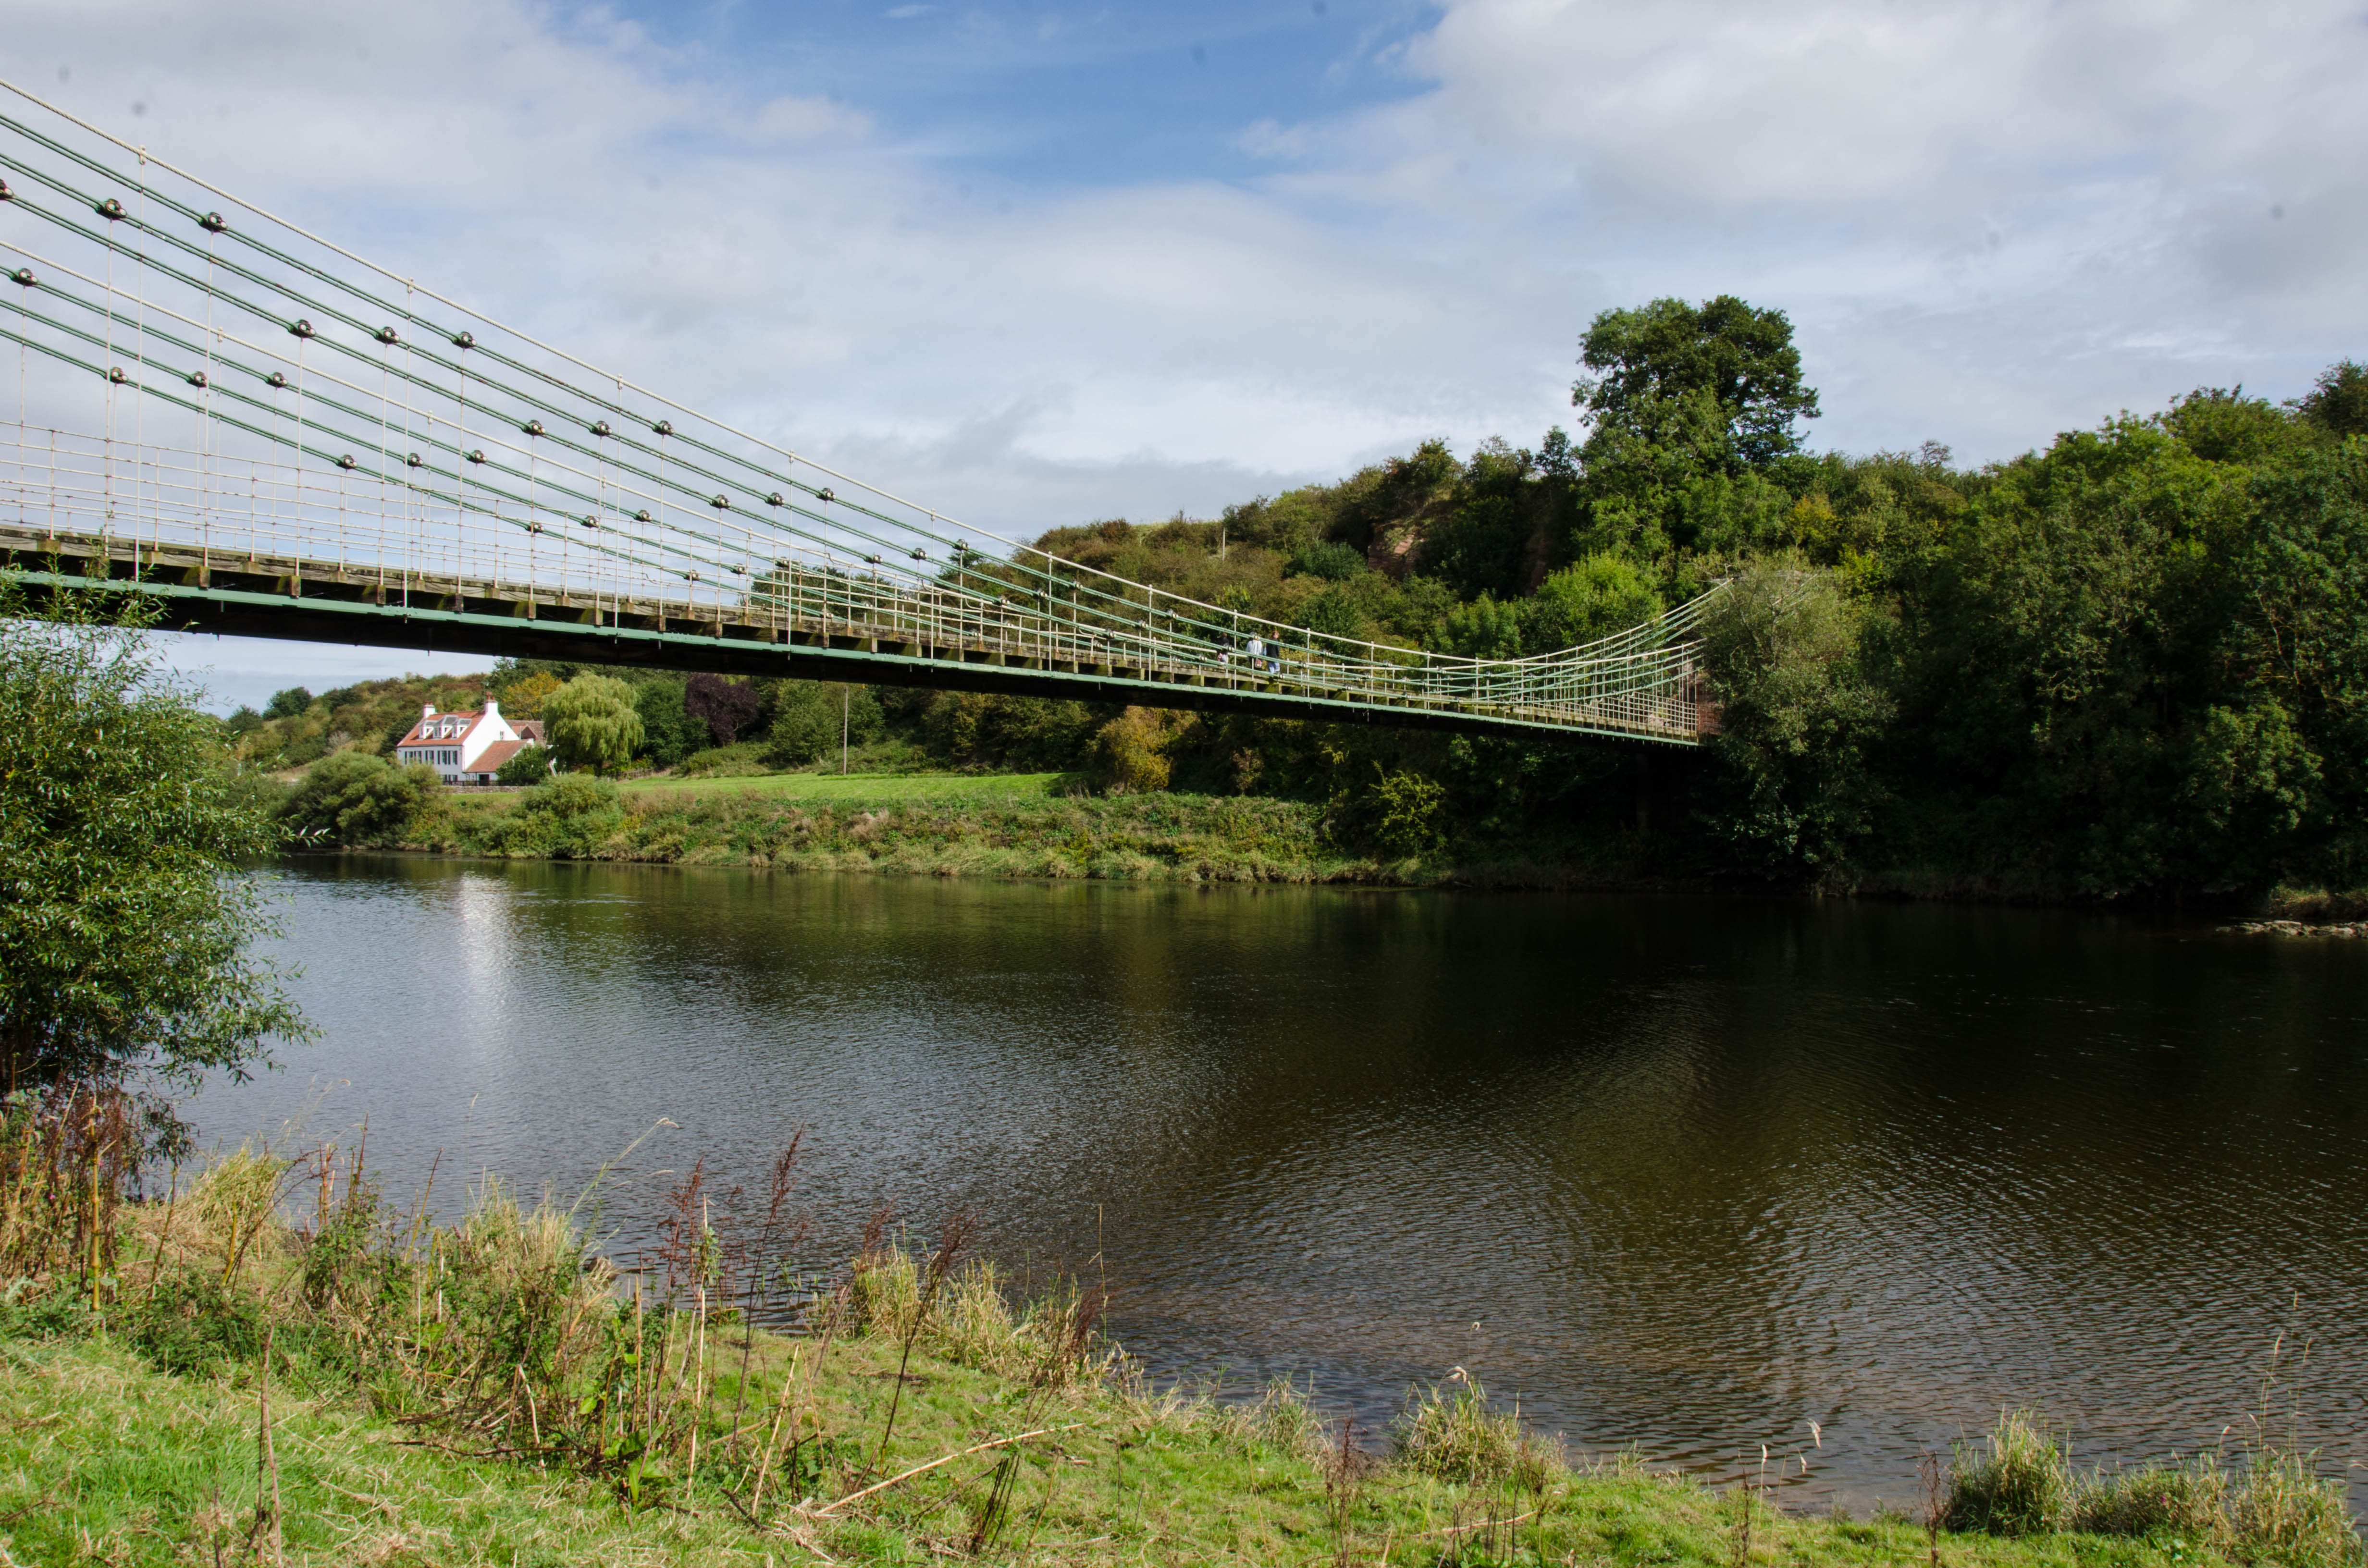
landscape, tree, water, bridge, flower, lake, river, pond, reflection, park, reservoir, waterway, english, scottish, border, berwickontweed, 1820, unionchainbridge, rural area, nonbuilding structure